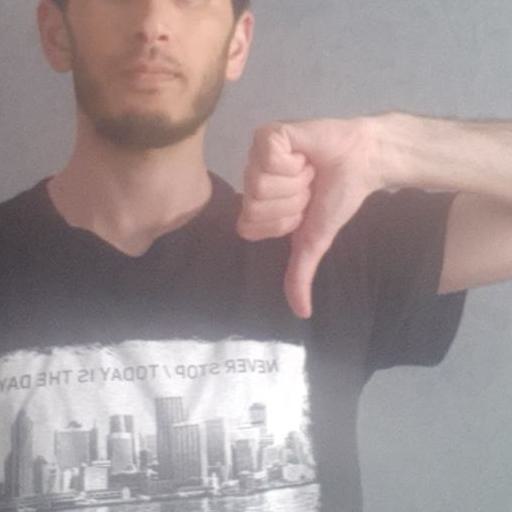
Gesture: dislike